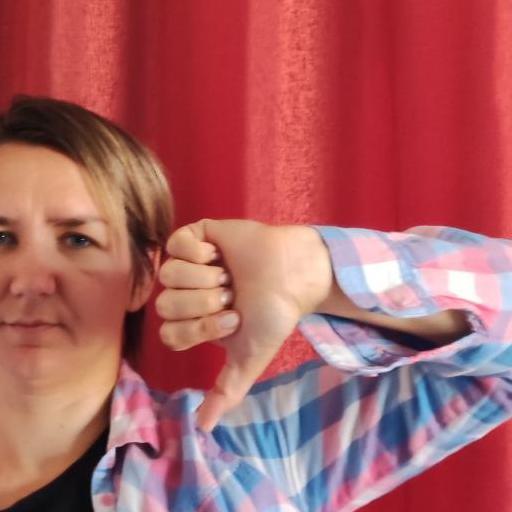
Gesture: dislike